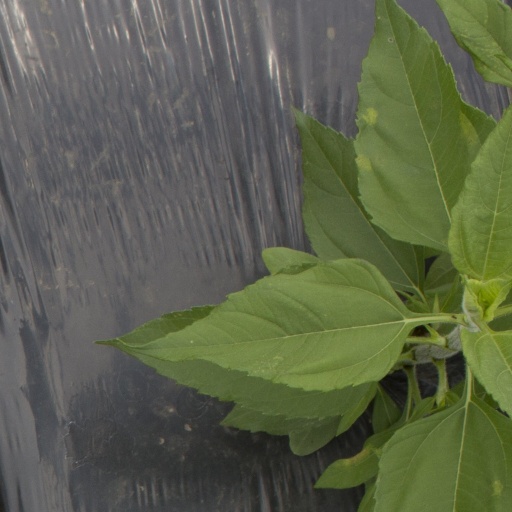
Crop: Jerusalem artichoke